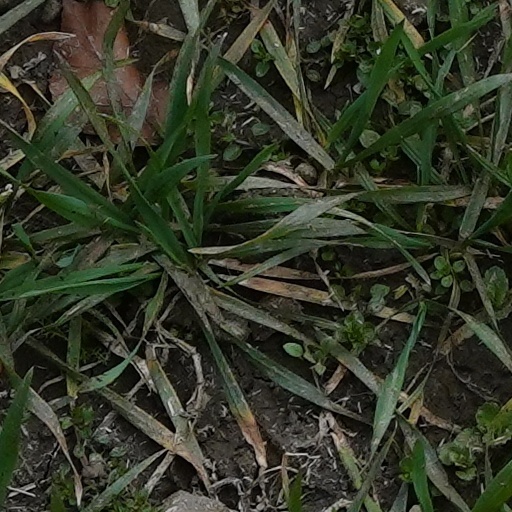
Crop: wheat